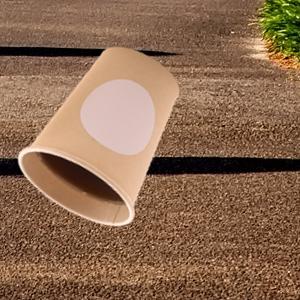
Label: cups